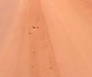
Surface type: ground